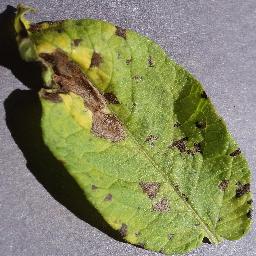
Label: Potato___Early_blight